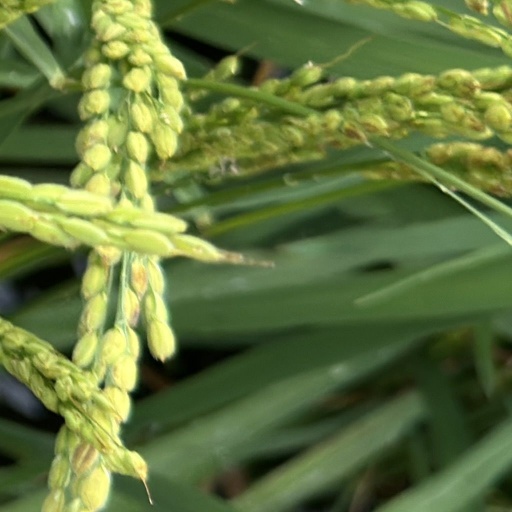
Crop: rice